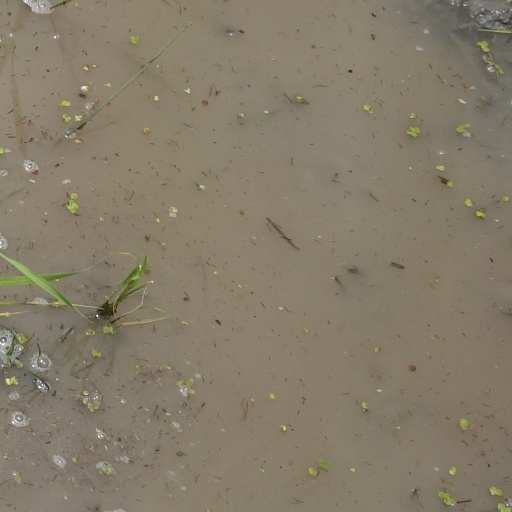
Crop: rice